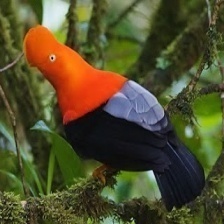
Species: COCK OF THE  ROCK
Scientific name: RUPICOLA